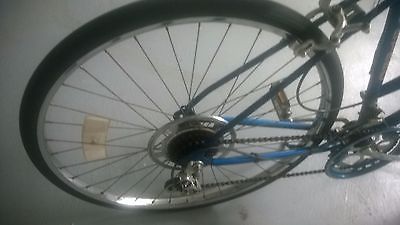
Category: bicycle